Ita Maximowna

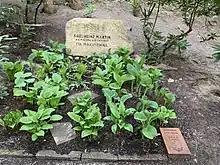
Grave of Ita Maximowna on the Friedhof Heerstraße in Berlin-Westend

Ita Maximowna died on 8 April 1988 in Berlin. She is buried with her partner in an honorary grave on the Friedhof Heerstraße in Berlin-Westend.